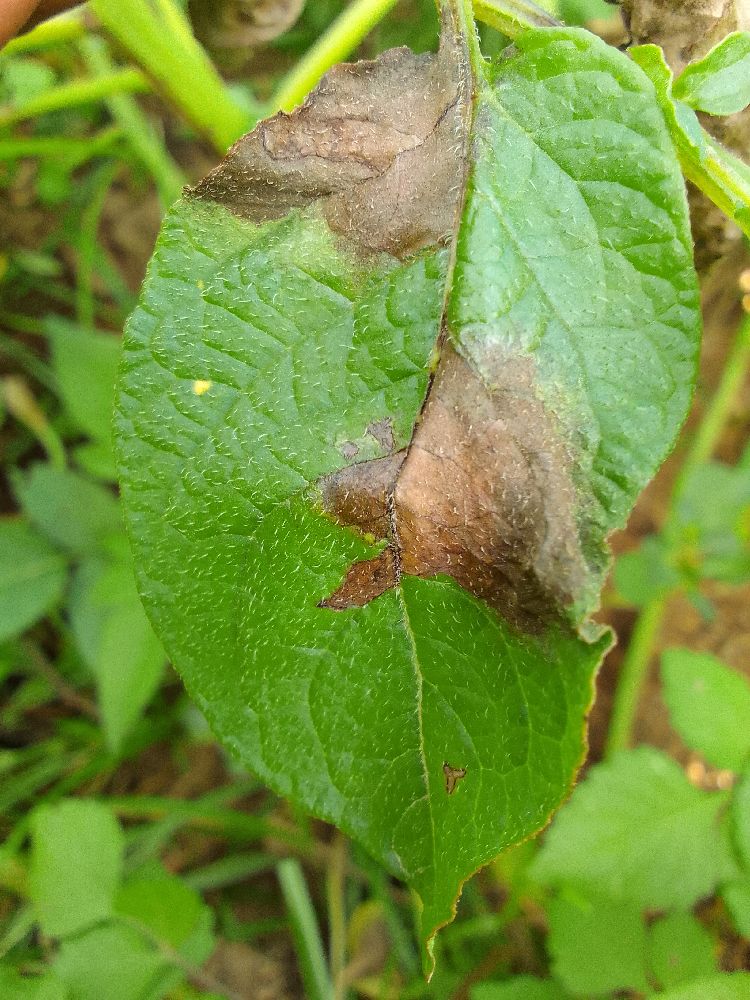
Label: Late blight